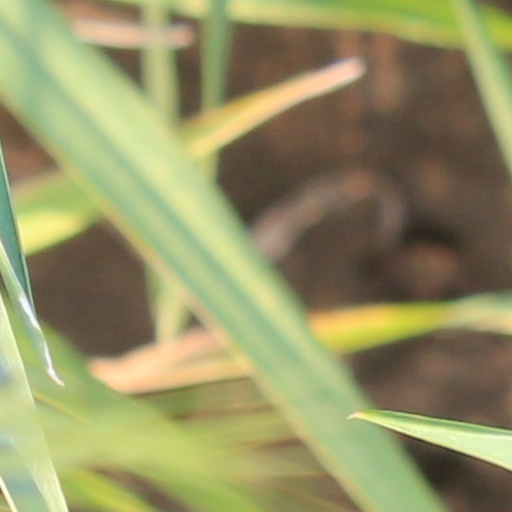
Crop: wheat